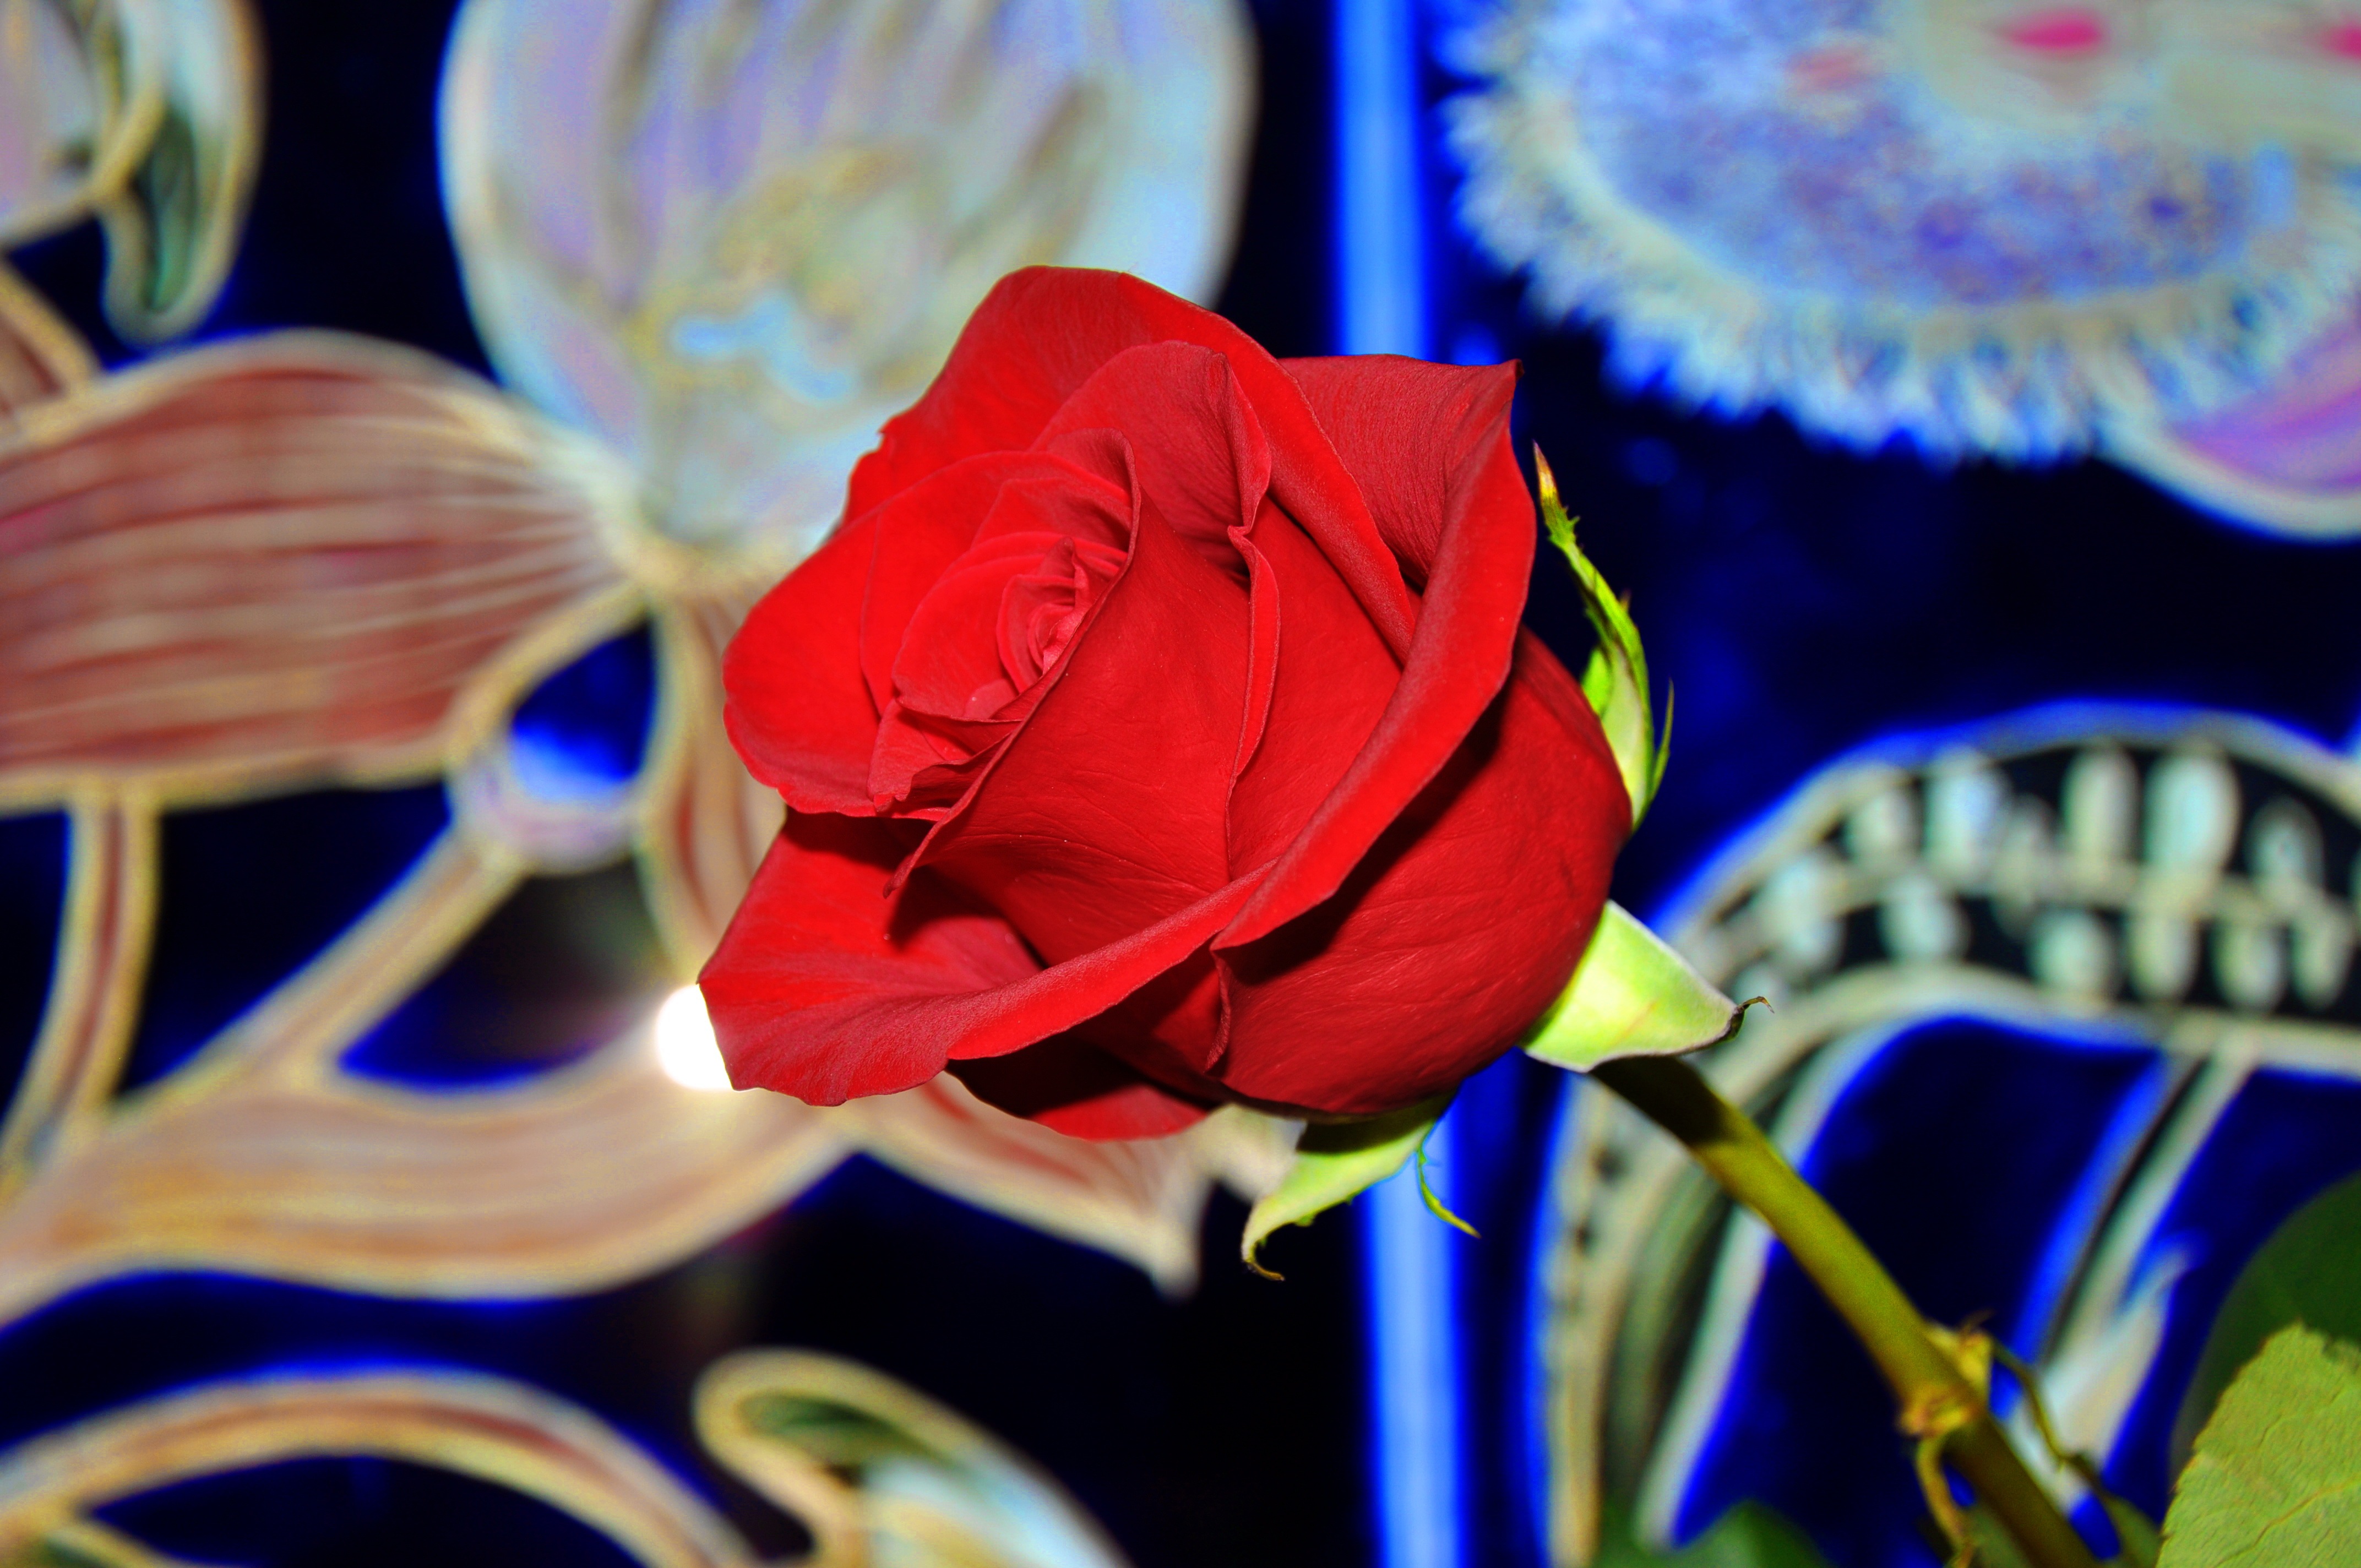
plant, photography, flower, petal, rose, red, color, glow, blue, yellow, flora, red rose, close up, macro photography, flowering plant, land plant